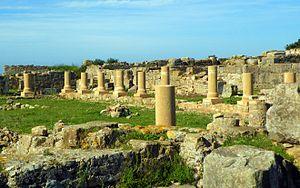
Le Maroc, ou depuis 1957, en forme longue le royaume du Maroc, autrefois l'Empire chérifien, est un État unitaire régionalisé situé en Afrique du Nord. Son régime politique est une monarchie constitutionnelle. Sa capitale est Rabat et sa plus grande ville Casablanca.